Henry B. Hidden

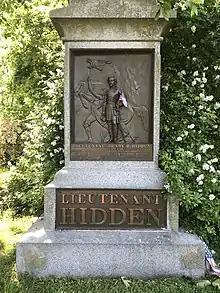
Memorial in Green-Wood Cemetery

Hidden was buried in Green-Wood Cemetery in Brooklyn, New York.